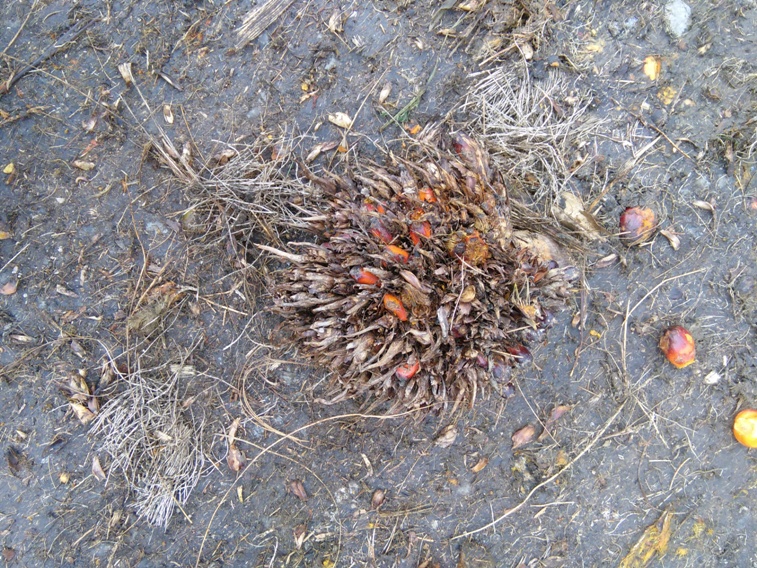
Ripeness: Empty